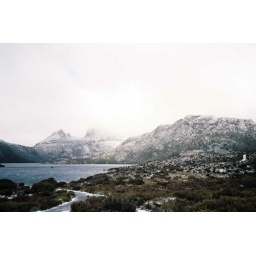
Cradle mountain in the background. Dove lake in the foreground.Konica TC-X, Fuji 100 ASA, Adobe Photoshop CS (Mac), 20060611